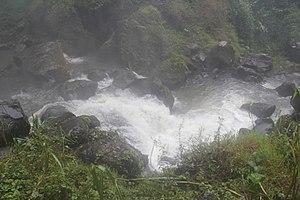
La chute Mamy Wata située à 24km de kilomètres de la ville de Dschang, dans le village de Fongo-Tongo à l'ouest du Cameroun
La chute Mamy Wata, est une chute d'eau située à 24km de kilomètres de la ville de Dschang, dans le village de Fongo-Tongo à l'ouest du Cameroun en 'pays' Bamiléké. Ces chutes, d'une hauteur de 82 m, se précipitent dans une rivière sinueuse, au cœur d'une forêt sacrée.